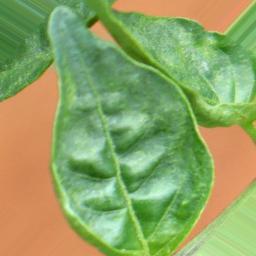
Label: mites_and_trips